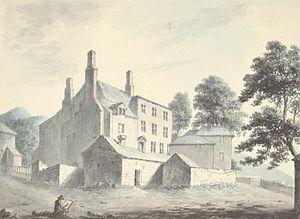
John Ingleby, né en 1749 et mort en 1808, est un peintre britannique d'origine galloise dont la spécialité était la peinture de petite dimension, notamment de paysages.